Boshell's Mill

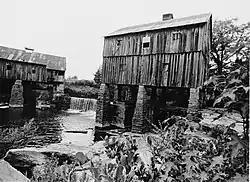
Boshell's Mill in 1973, with the sawmill on the left side of the dam and the gristmill on the right.

Boshell's Mill is the historic site of a gristmill and sawmill on Lost Creek near Townley in rural Walker County, Alabama. The site was listed on the National Register of Historic Places in 1975. It was recorded by the Historic American Engineering Record as part of the Birmingham District in 1992.